Koti (composer)

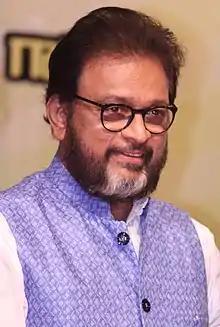
Koti at Saluri Rajeswara Rao's 100th birth anniversary celebrations in Ravindra Bharathi on 17 October 2021

Saluri Koteswara Rao, known professionally as Koti, is an Indian composer and singer who predominantly works in Telugu films . He has composed music for over 528 films. The son of veteran and a composer S. Rajeswara Rao, in early 1980s Koti teamed with Somaraju (Raj), son of T. V. Raju, and the resulting duo was known as Raj–Koti. The duo composed music for about 180 films from their debut in 1983 till their separation in 1994. After the separation, Koti has composed music and background score for more than 350 movies. He won the Nandi Award for Best Music Director for the film "Hello Brother" (1994).